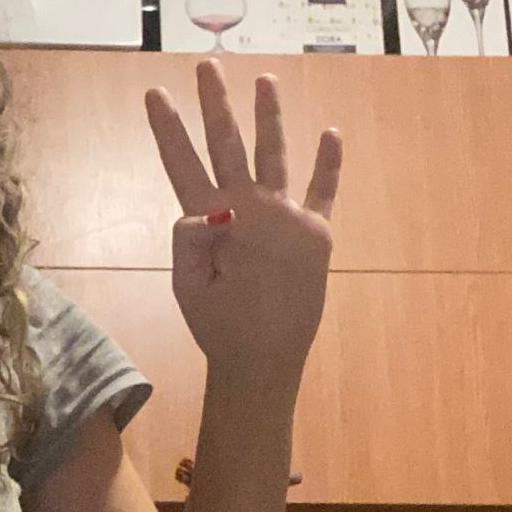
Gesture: four